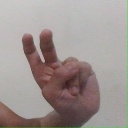
अक्षर: ऐ